Larry Fitzgerald

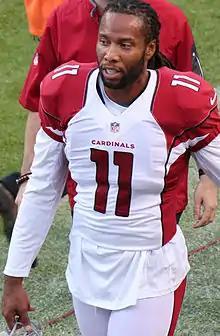
Fitzgerald during the 2015 season

On February 18, 2015, Fitzgerald was signed to a new multi-year contract worth at least $11 million guaranteed over the next two seasons.